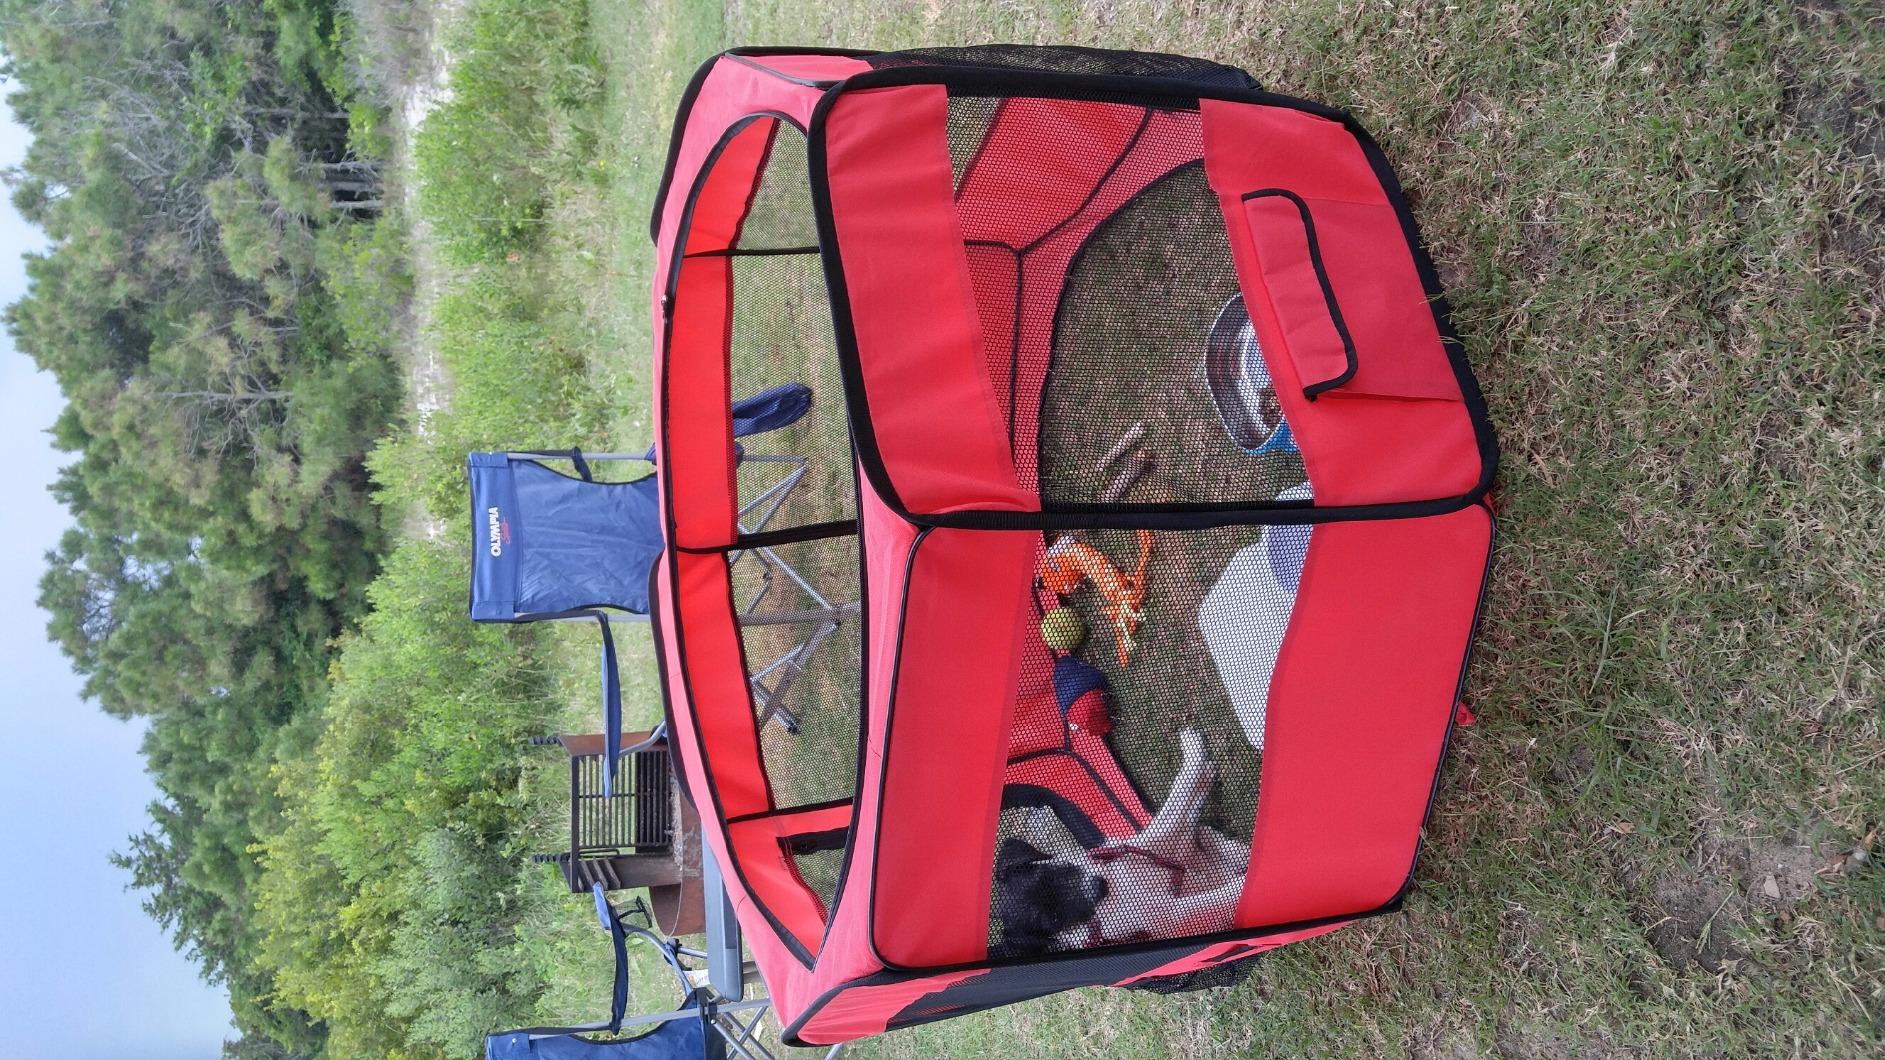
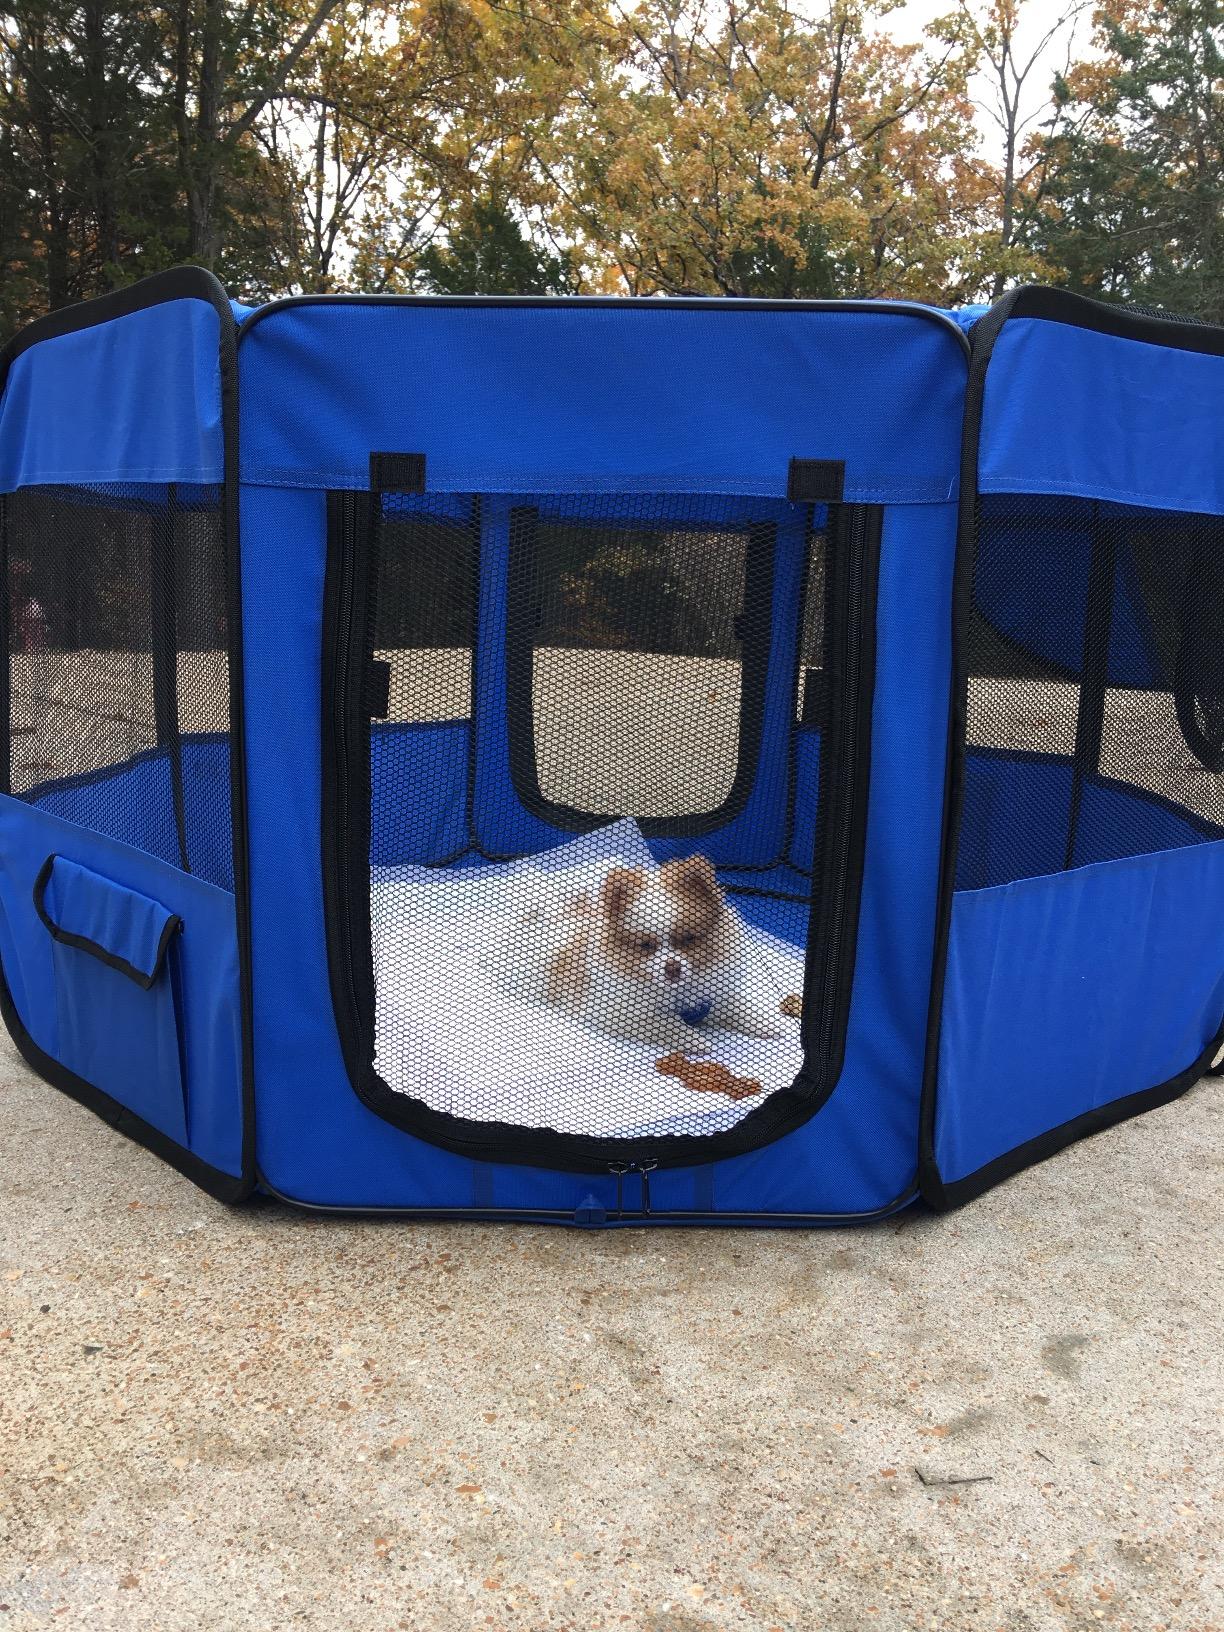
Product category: items_kennel
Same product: no